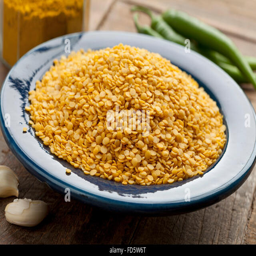
yellow dried lentils on a blue dish